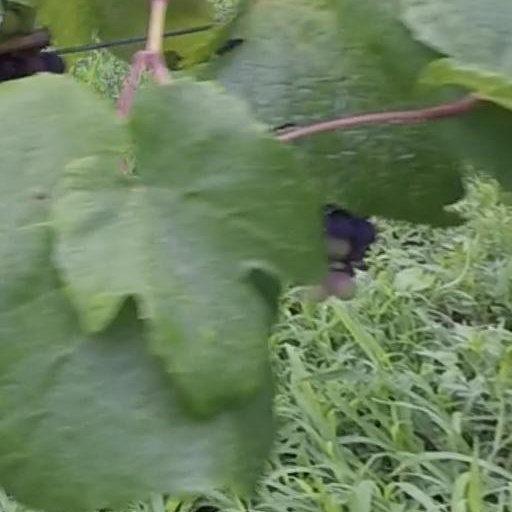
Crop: grape